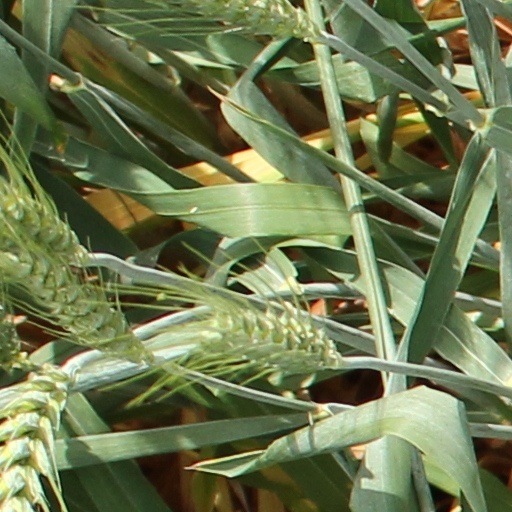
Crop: wheat